Computer Science High School of Bicolandia

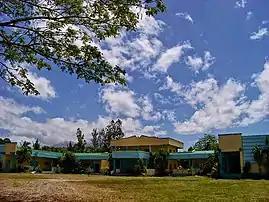
CSHSB Main Building

At present, CSHSB is a popular school of choice among elementary graduates from the town of Pili and the rest of Camarines Sur. The school requires passing an entrance examination followed by an interview for all prospective students. The top applicants will comprise the sections of Grade 7 which are the 7-Symbian, 7-Oracle, and 7-Android.